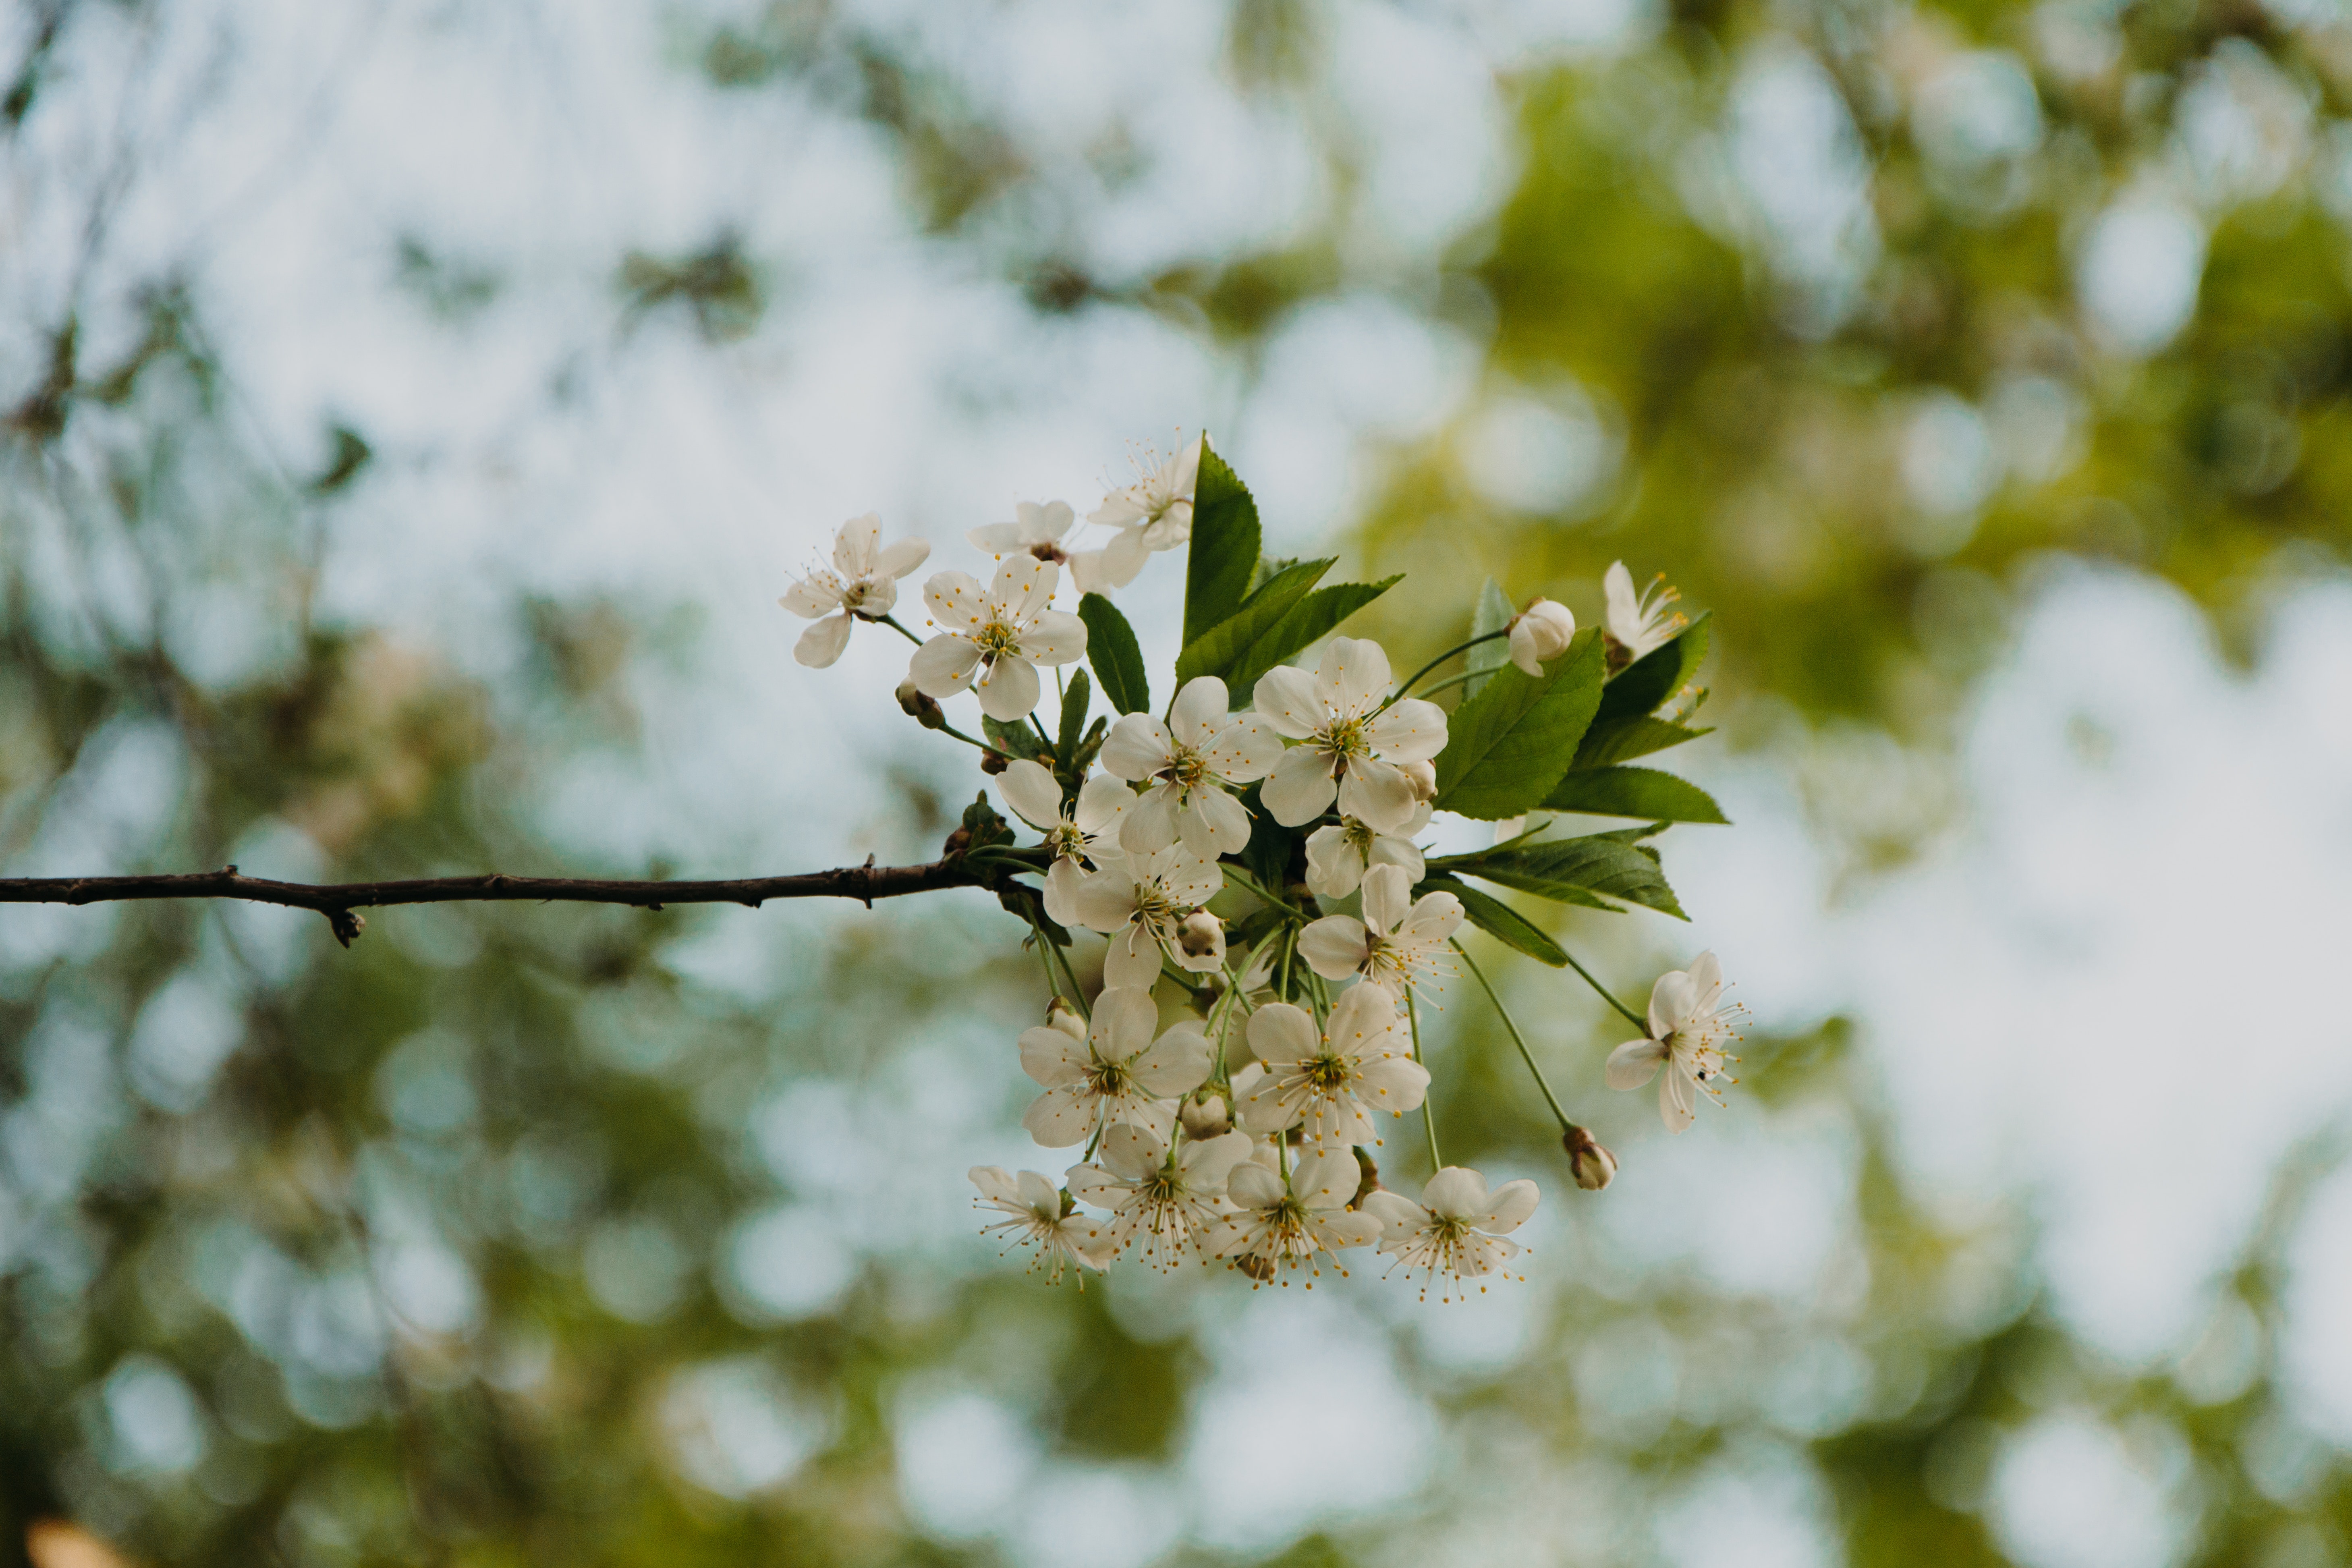
flower, spring, branch, tree, plant, blossom, woody plant, leaf, flowering plant, twig, photography, shrub, shadbush, petal, prunus